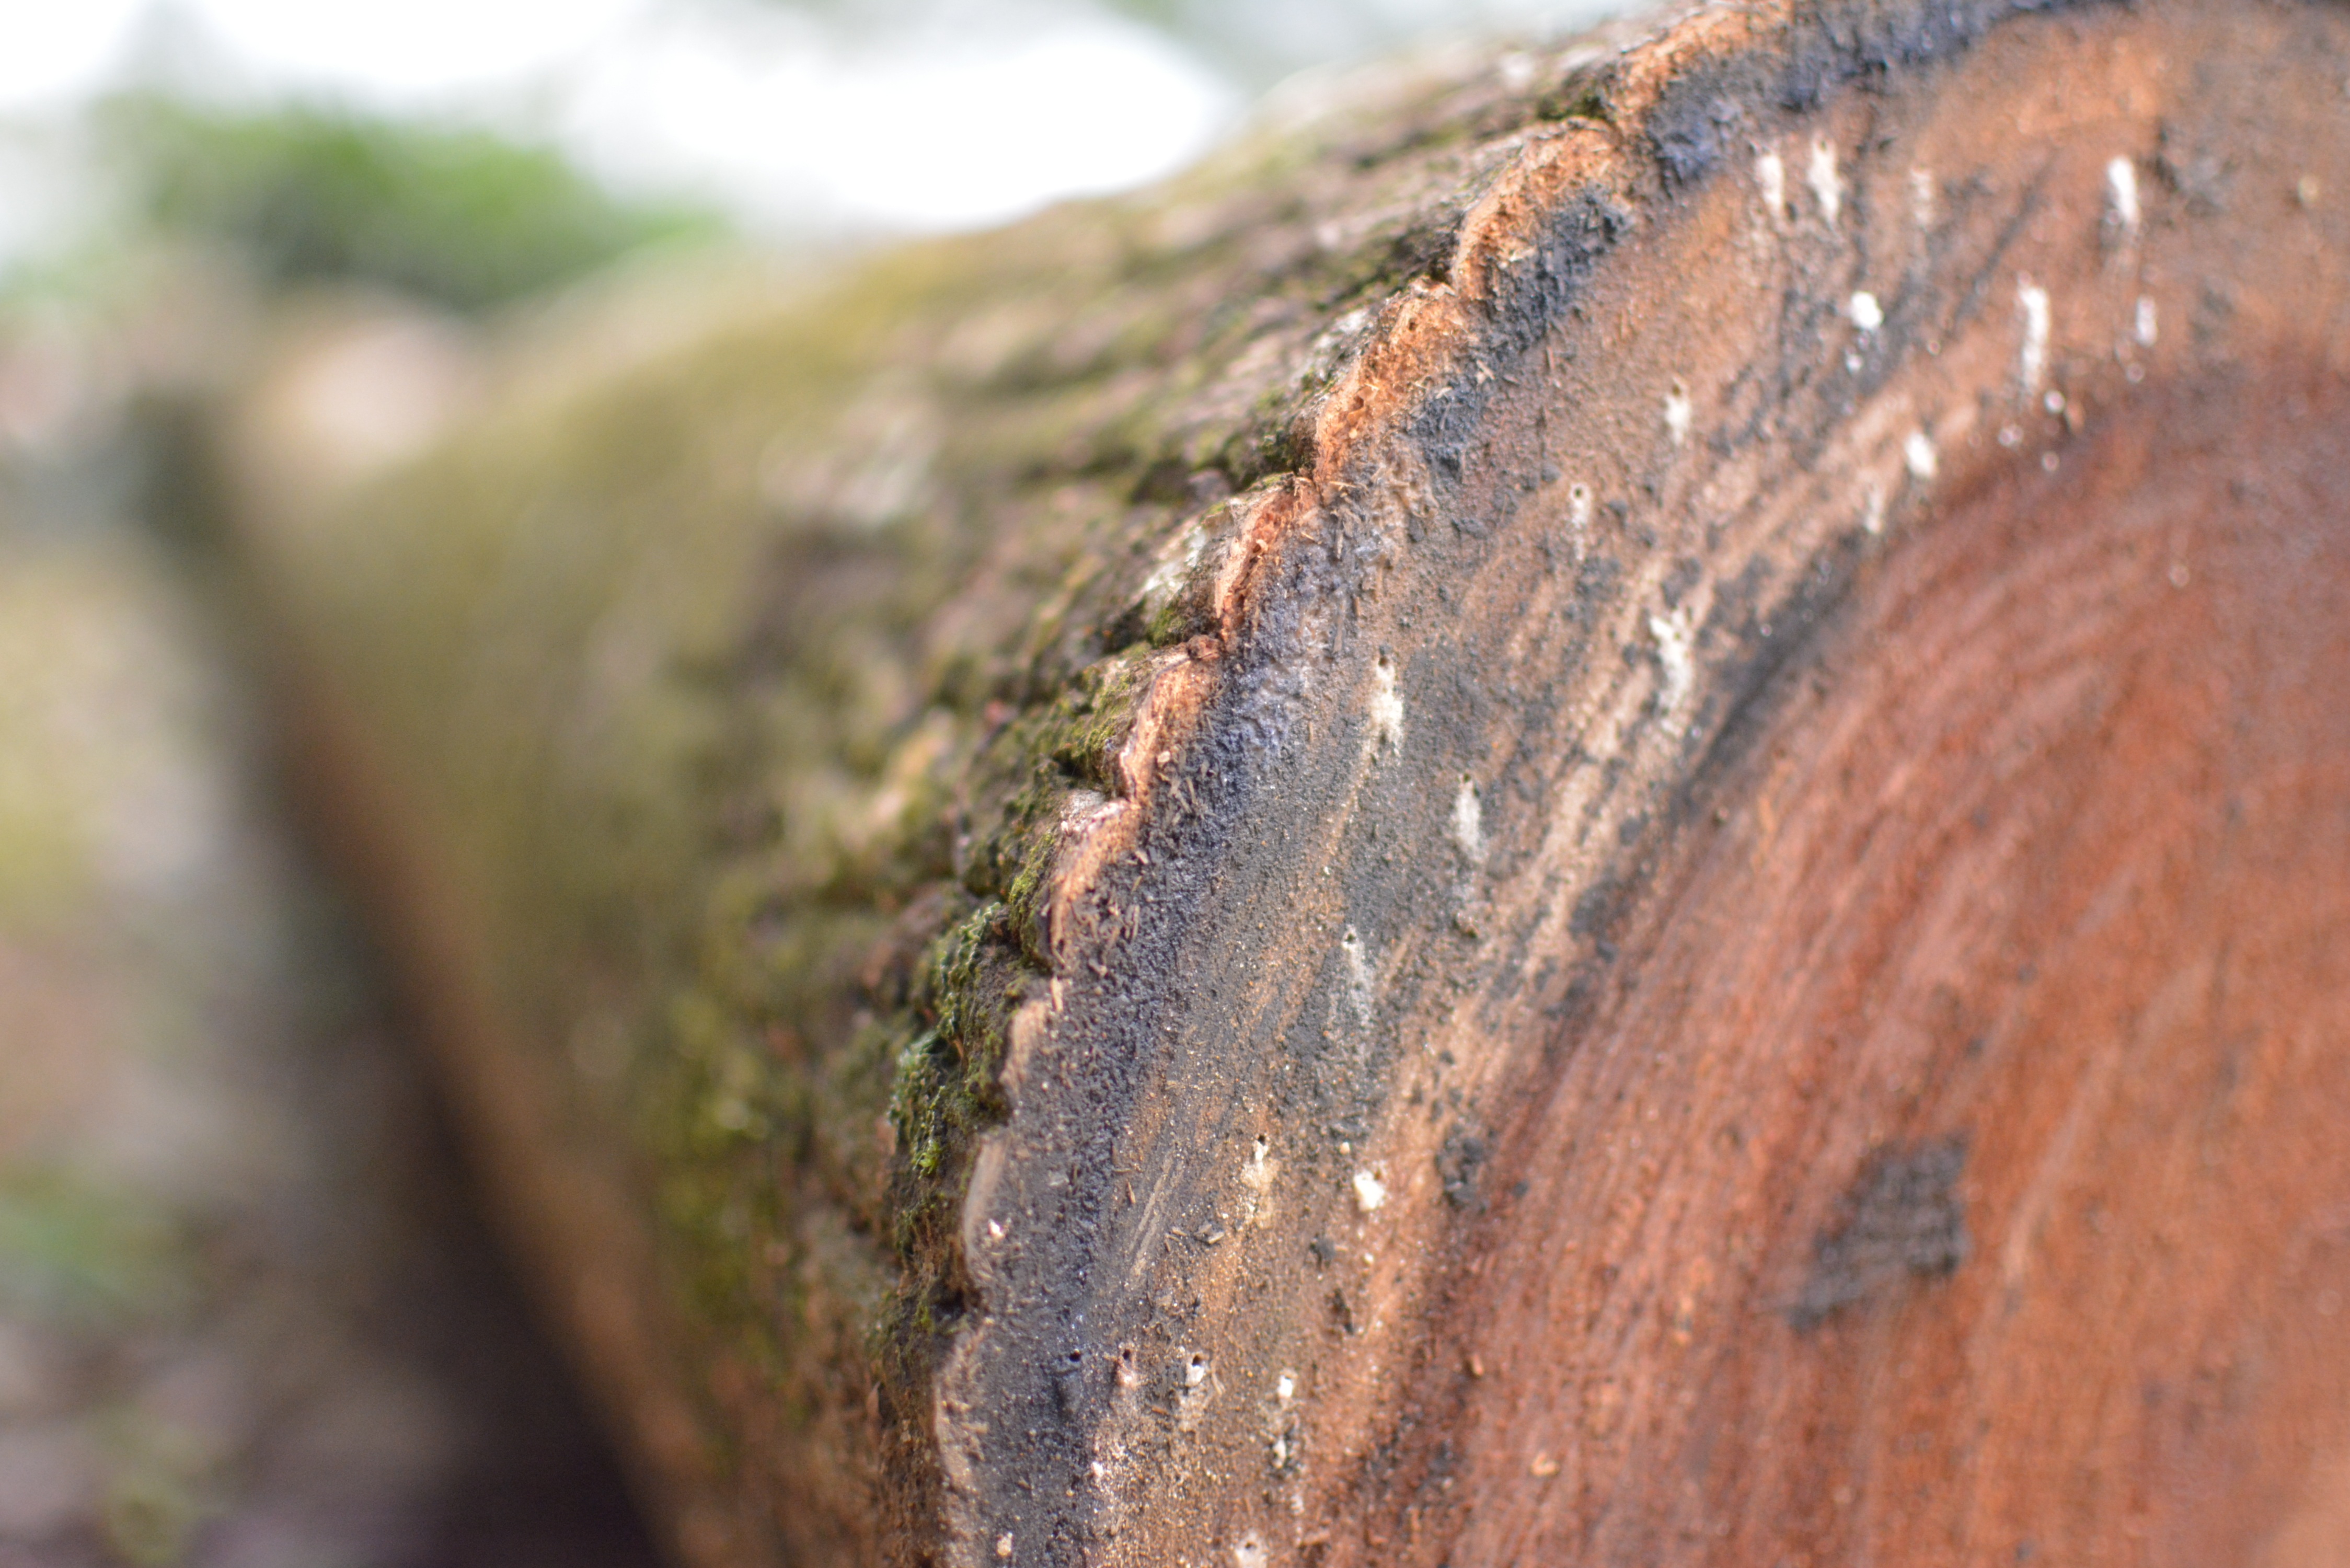
tree, nature, rock, plant, wood, texture, leaf, trunk, moss, rust, log, pattern, green, soil, lumber, material, cut, close up, timber, macro photography, man made object